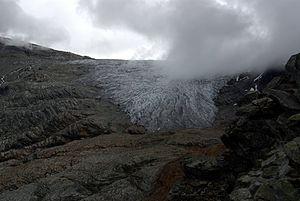
Le glacier Illecillewaet, autrefois appelé Great Glacier ou « Grand Glacier », est une étendue de glace et de neige compacte de dix kilomètres carrés sur un dénivelé de plus de 1 100 mètres d'altitude, située au sein du parc national des Glaciers dans la province de Colombie-Britannique au Canada.